Hans van Tongeren

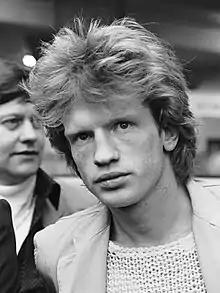
Van Tongeren in 1980

Johannes Adrianus Maria (Hans) van Tongeren (18 January 1955, Breda – 25 August 1982, Amsterdam) was a Dutch actor, who made his debut in the 1980 Paul Verhoeven film "Spetters".